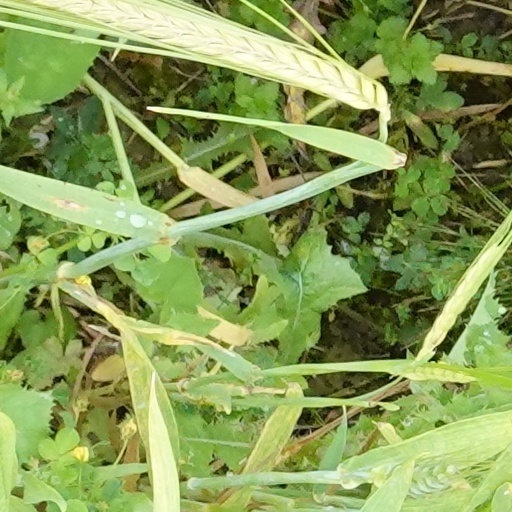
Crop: wheat